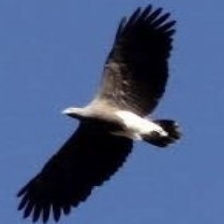
Species: GREY HEADED FISH EAGLE
Scientific name: ICHTHYOPHAGA ICHTHYAETUS